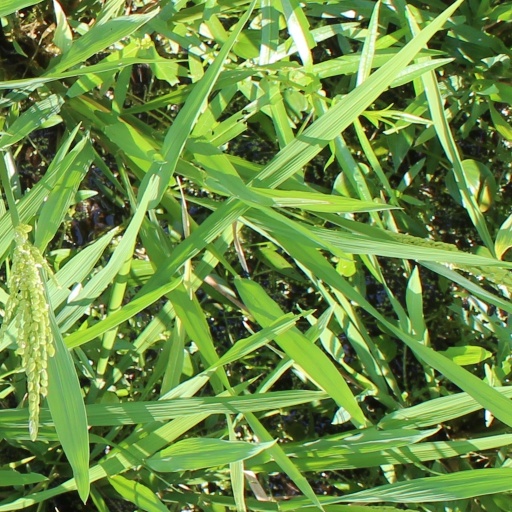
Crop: rice